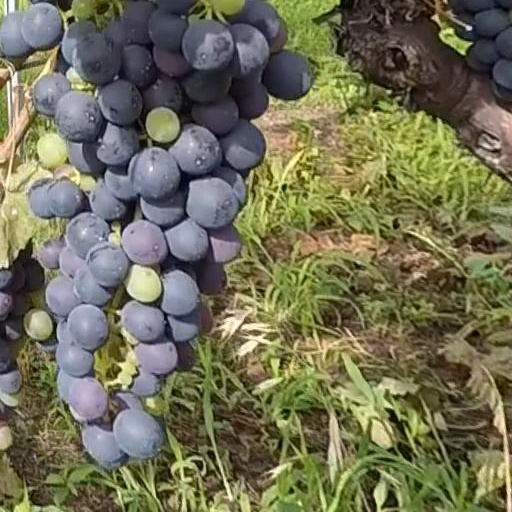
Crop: grape